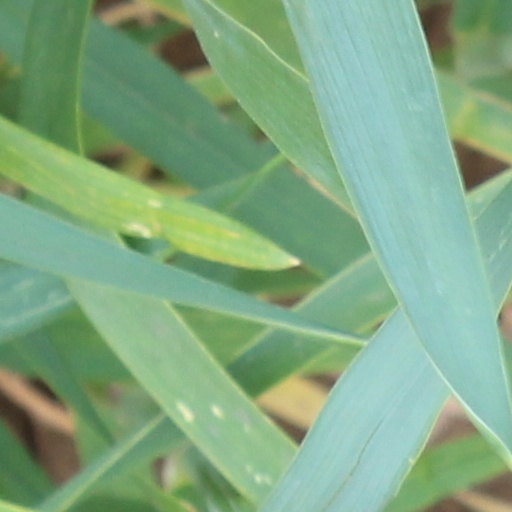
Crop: wheat